Greatest Hits Radio North East Scotland

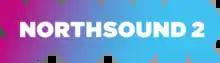
Former Northsound 2 logo used from 2015-2023

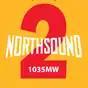
Northsound 2 logo used from 2003 to 2015.

Northsound 2 was established on 9 January 1995 as a sister station to Northsound Radio, which was renamed Northsound 1 at the same time, and broadcast using the older station's AM frequency.